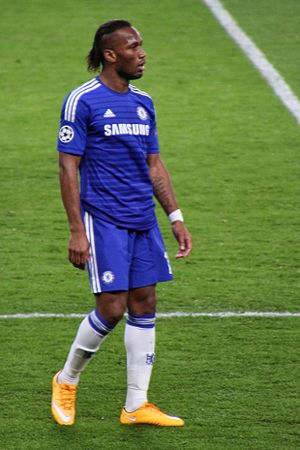
Didier Drogba
Drogba for Chelsea i 2014
Didier Yves Drogba Tébily er en ivoriansk tidligere fodboldspiller, der spillede som angriber. Han er alletiders topscorer for Elfenbenskystens fodboldlandshold.